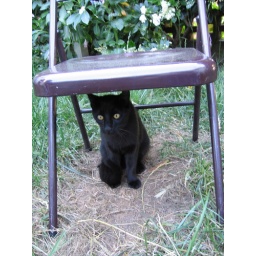
a black cat under a chair is good luck